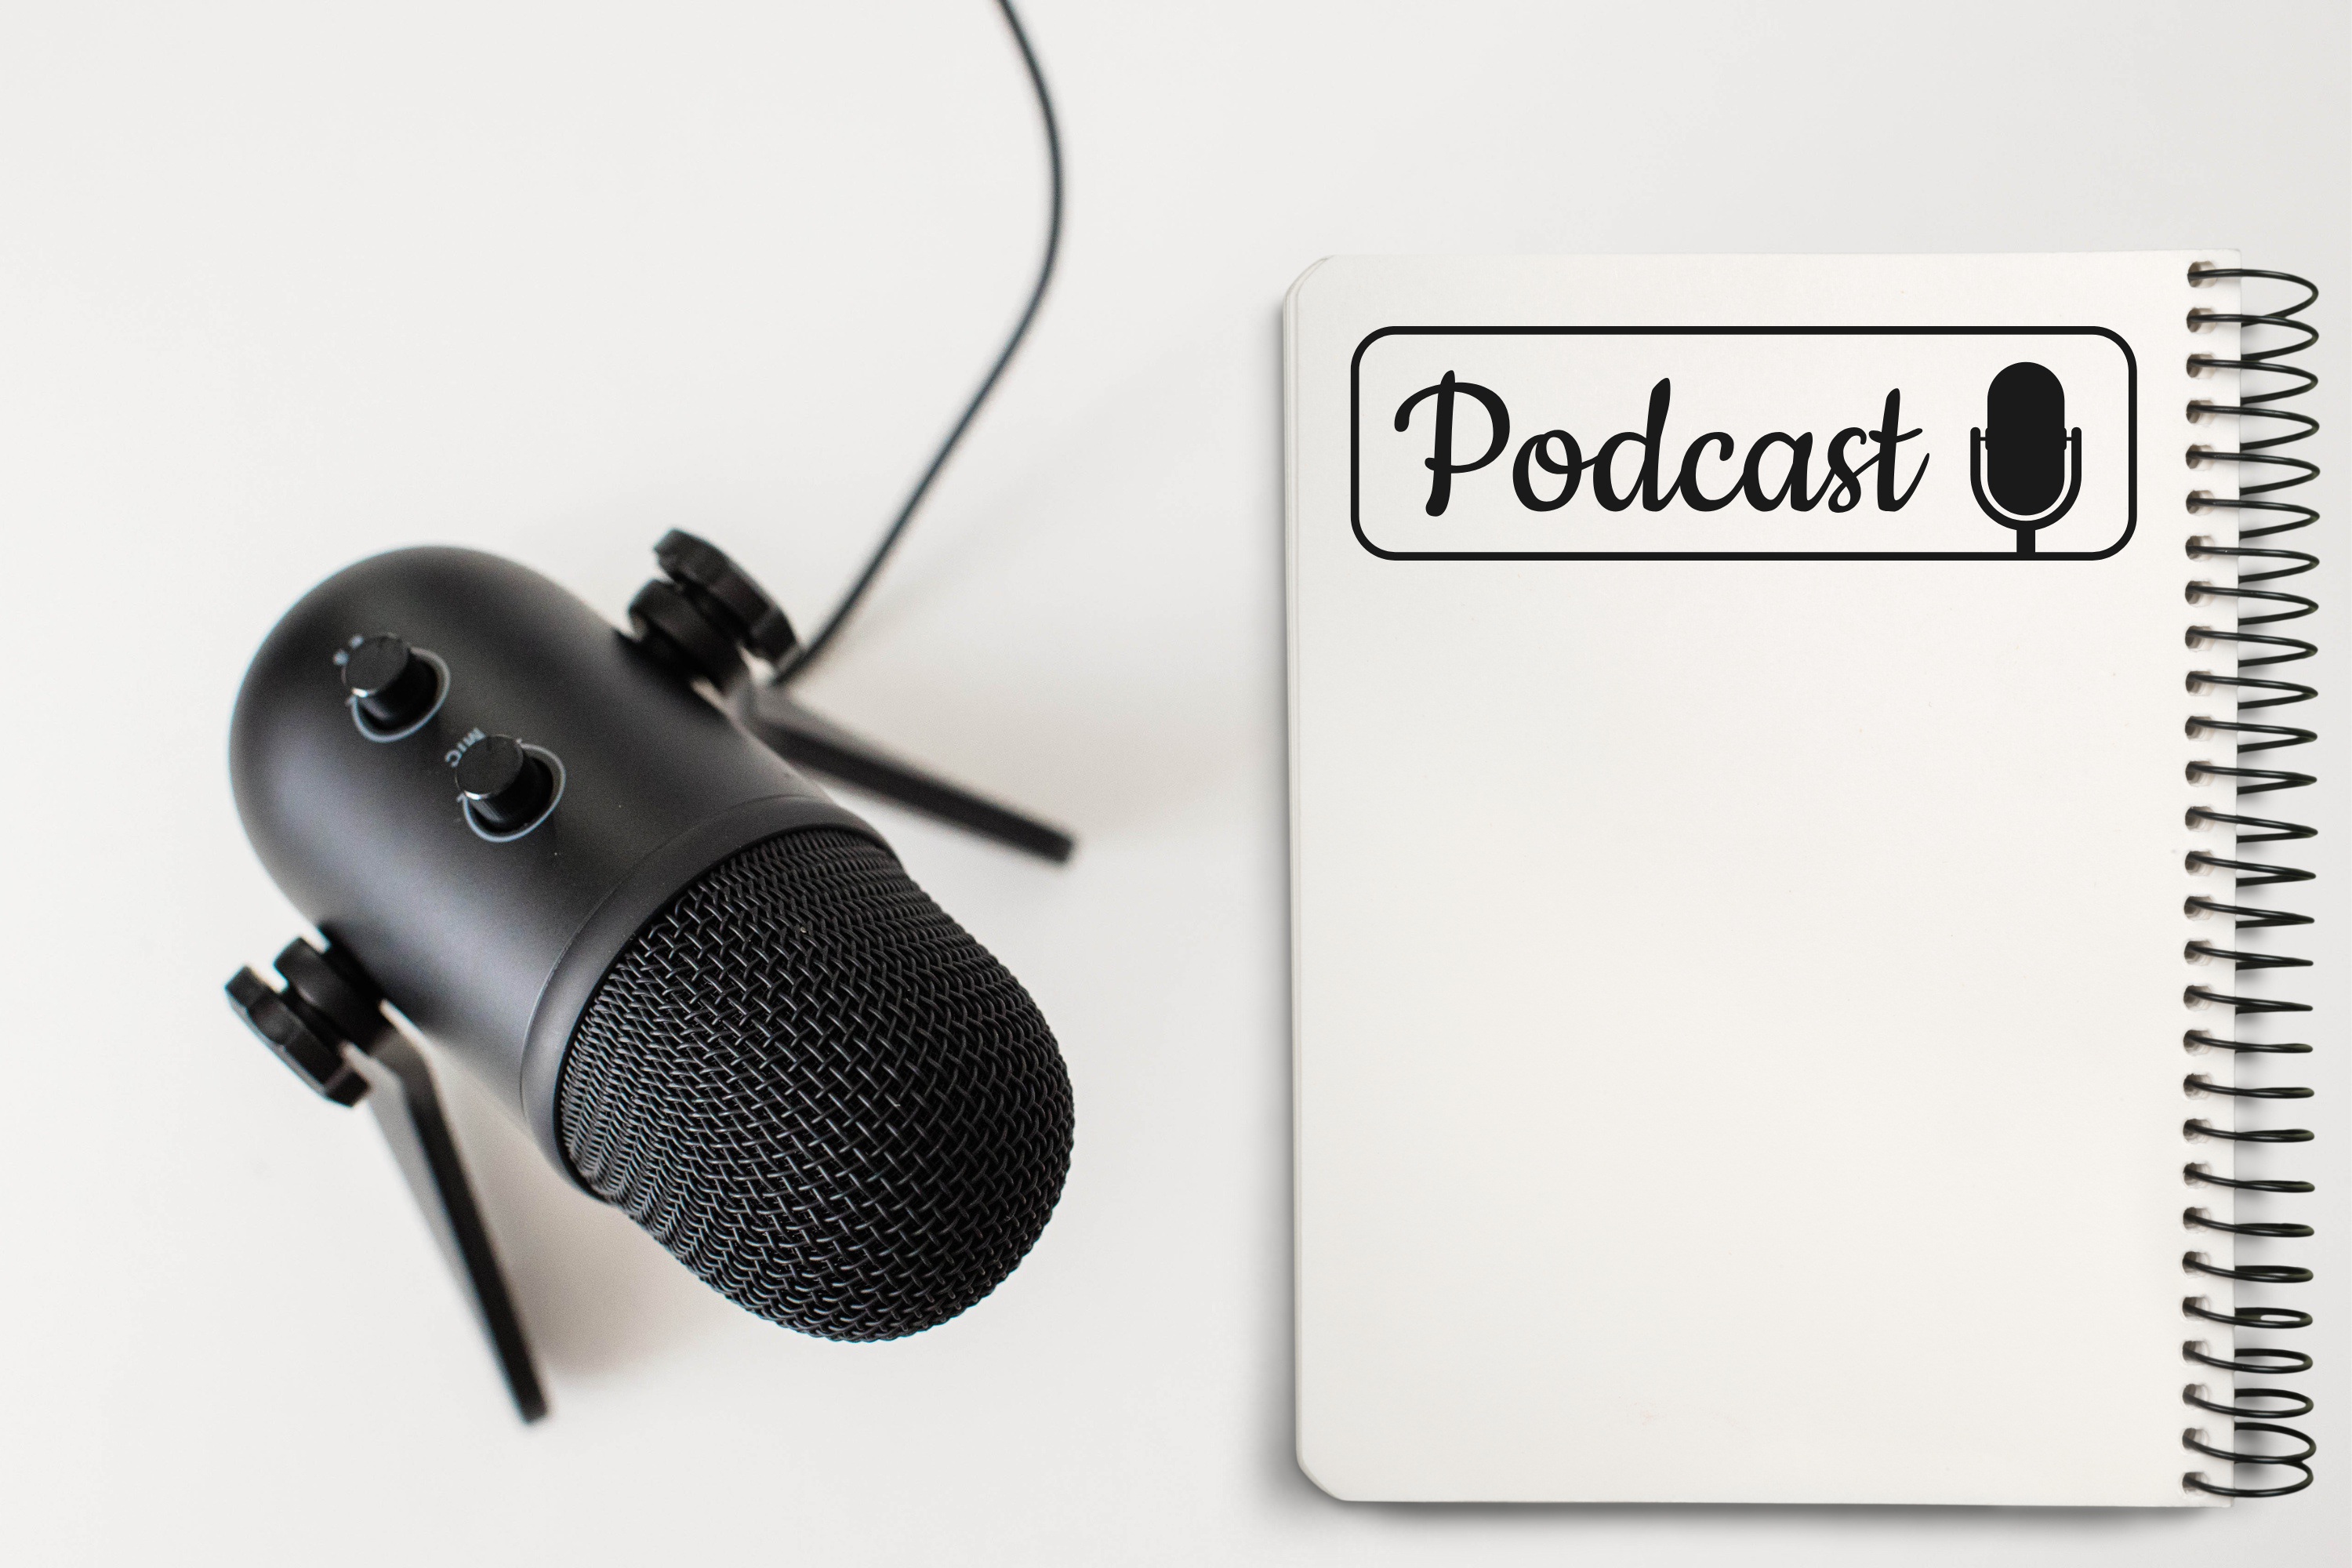
book, peripheral, output device, microphone, gadget, font, audio equipment, technology, electronic device, input device, rectangle, electronic instrument, auto part, wire, cable, composite material, computer component, carbon, machine, fashion accessory, Audio accessory